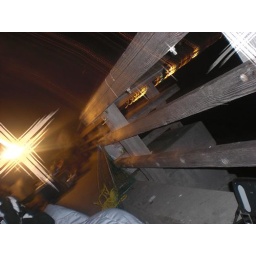
by tha red roof inn lol